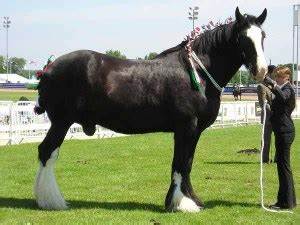
Label: horse